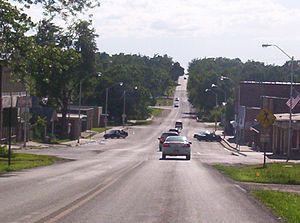
La ville américaine de Carbondale est située dans le comté d’Osage, dans l’État du Kansas. Elle comptait 1 437 habitants lors du recensement de 2010.